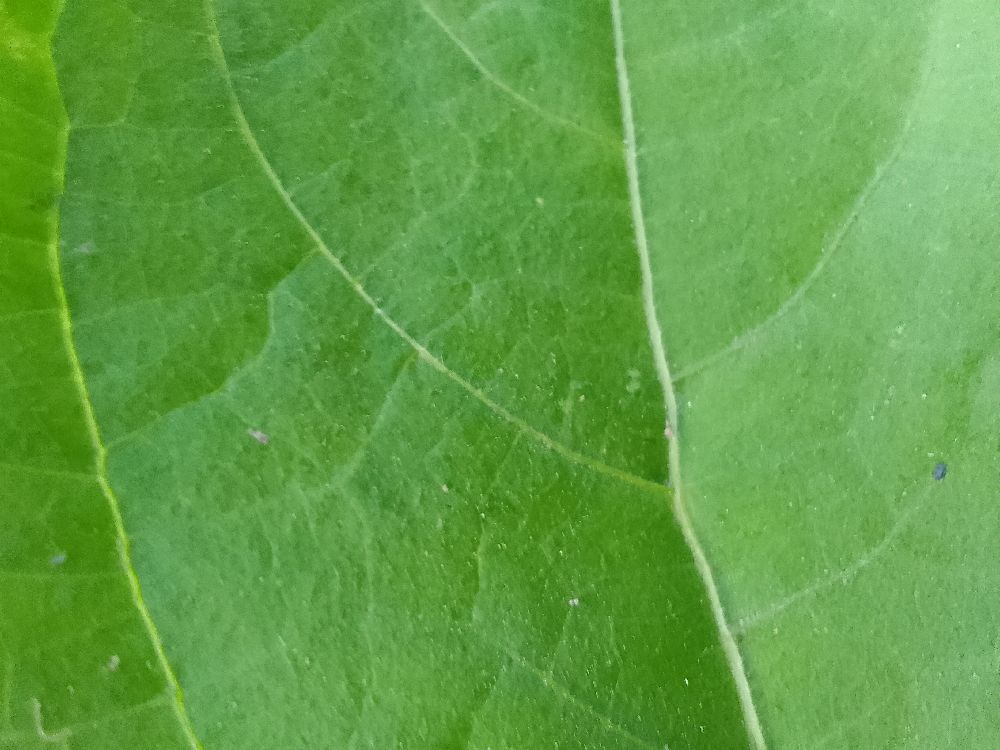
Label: healthy